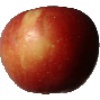
Label: braeburn_apple